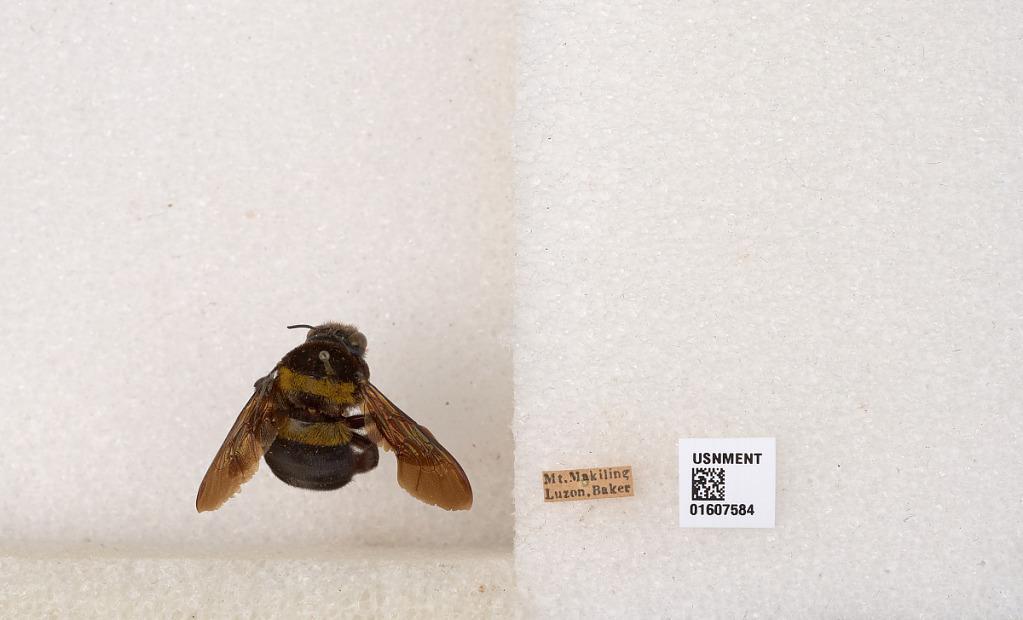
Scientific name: Xylocopa (Koptortosoma) chlorina (Cockerell)
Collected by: Baker
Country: Philippines
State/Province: Calabarzon
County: Laguna
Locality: Mt. Makiling Luzon
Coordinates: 14.13, 121.2